Fraymakers

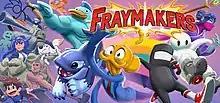
Cover artwork consisting of various characters from indie games

Fraymakers is a platform fighting game developed by McLeodGaming. It was released in early access on Linux, macOS, and Windows PC via Steam on January 18, 2023. The game is additionally planned to release on Nintendo Switch once the early access period is complete. The game's character roster is composed of crossover characters from other indie games.